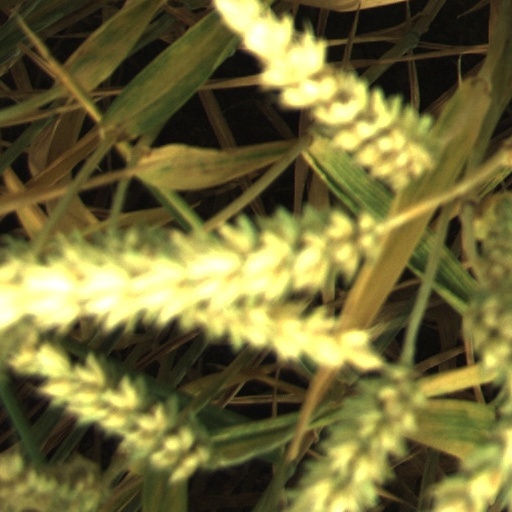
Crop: wheat